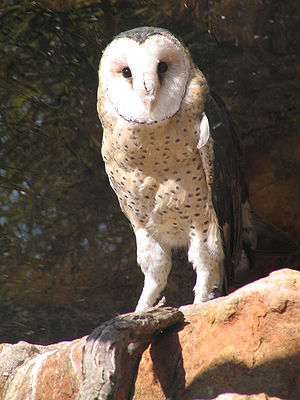
Kapslørugle
Kapslørugle er en fugleart, der lever i det Subsahariske Afrika.